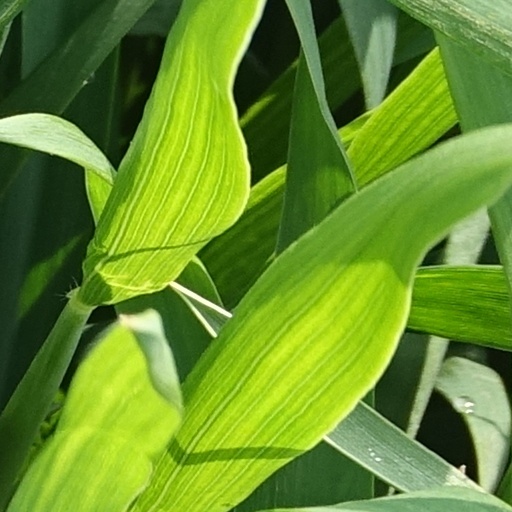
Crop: wheat